Mengjiang

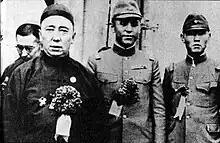
Demchugdongrub (left)

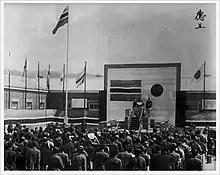
Foundation ceremony of Mengjiang's government

"Mengjiang", meaning "Mongol Territories", came from the acceptance speech of chairmanship by Demchugdongrub: